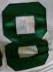
Number: 8